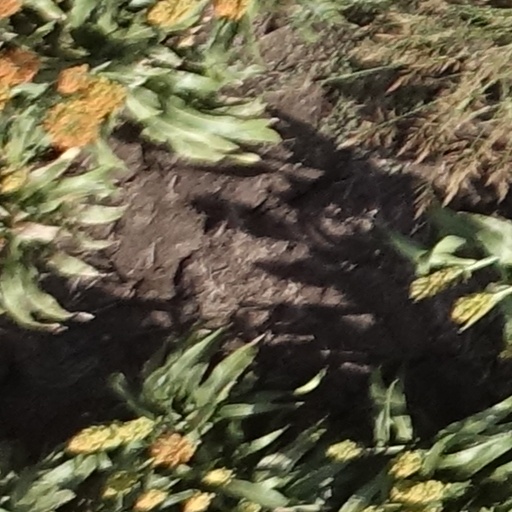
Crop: sorghum